You Have 0 Friends

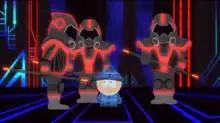
Stan is transported to a virtual world that is the embodiment of the social networking that occurs on Facebook. The world's look borrows from the distinctive visual style of the 1982 film "Tron".

"You Have 0 Friends" is the fourth episode of the 14th season of the American animated television series "South Park", and the 199th episode of the series overall. It first aired on Comedy Central in the United States on April 7, 2010. In the episode, Kyle Broflovski, Eric Cartman and Kenny McCormick make Stan Marsh a profile on the social networking service Facebook against his wishes, and he becomes extremely frustrated with everyone asking him for friend requests. After he gets fed up with Facebook, Stan tries to delete his profile but is sucked into a virtual Facebook world. Meanwhile, Kyle starts trying to find ways to get more friends on Facebook after he drastically starts losing them due to his befriending of a third-grade friendless Facebook user, whom everyone considers a loser.